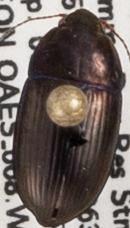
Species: Amara crassispina
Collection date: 2022-04-06
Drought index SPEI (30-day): -1.77
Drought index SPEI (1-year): -0.692
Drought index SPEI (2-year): -0.9